Invasive species in Mexico

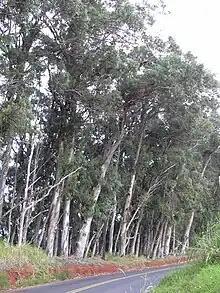
"Eucalyptus globulus"

"Eucalyptus globulus" was introduced to Mexico for various reasons, one of which was as a strategy of "cleaning up" the valley of Mexico and reducing cases of Malaria. "Eucalyptus globulus" was brought to Mexico since it had a history of being successfully employed for this kind of sanitation in Spain and Italy in the last third of the past century, as well as for its possible medical uses.